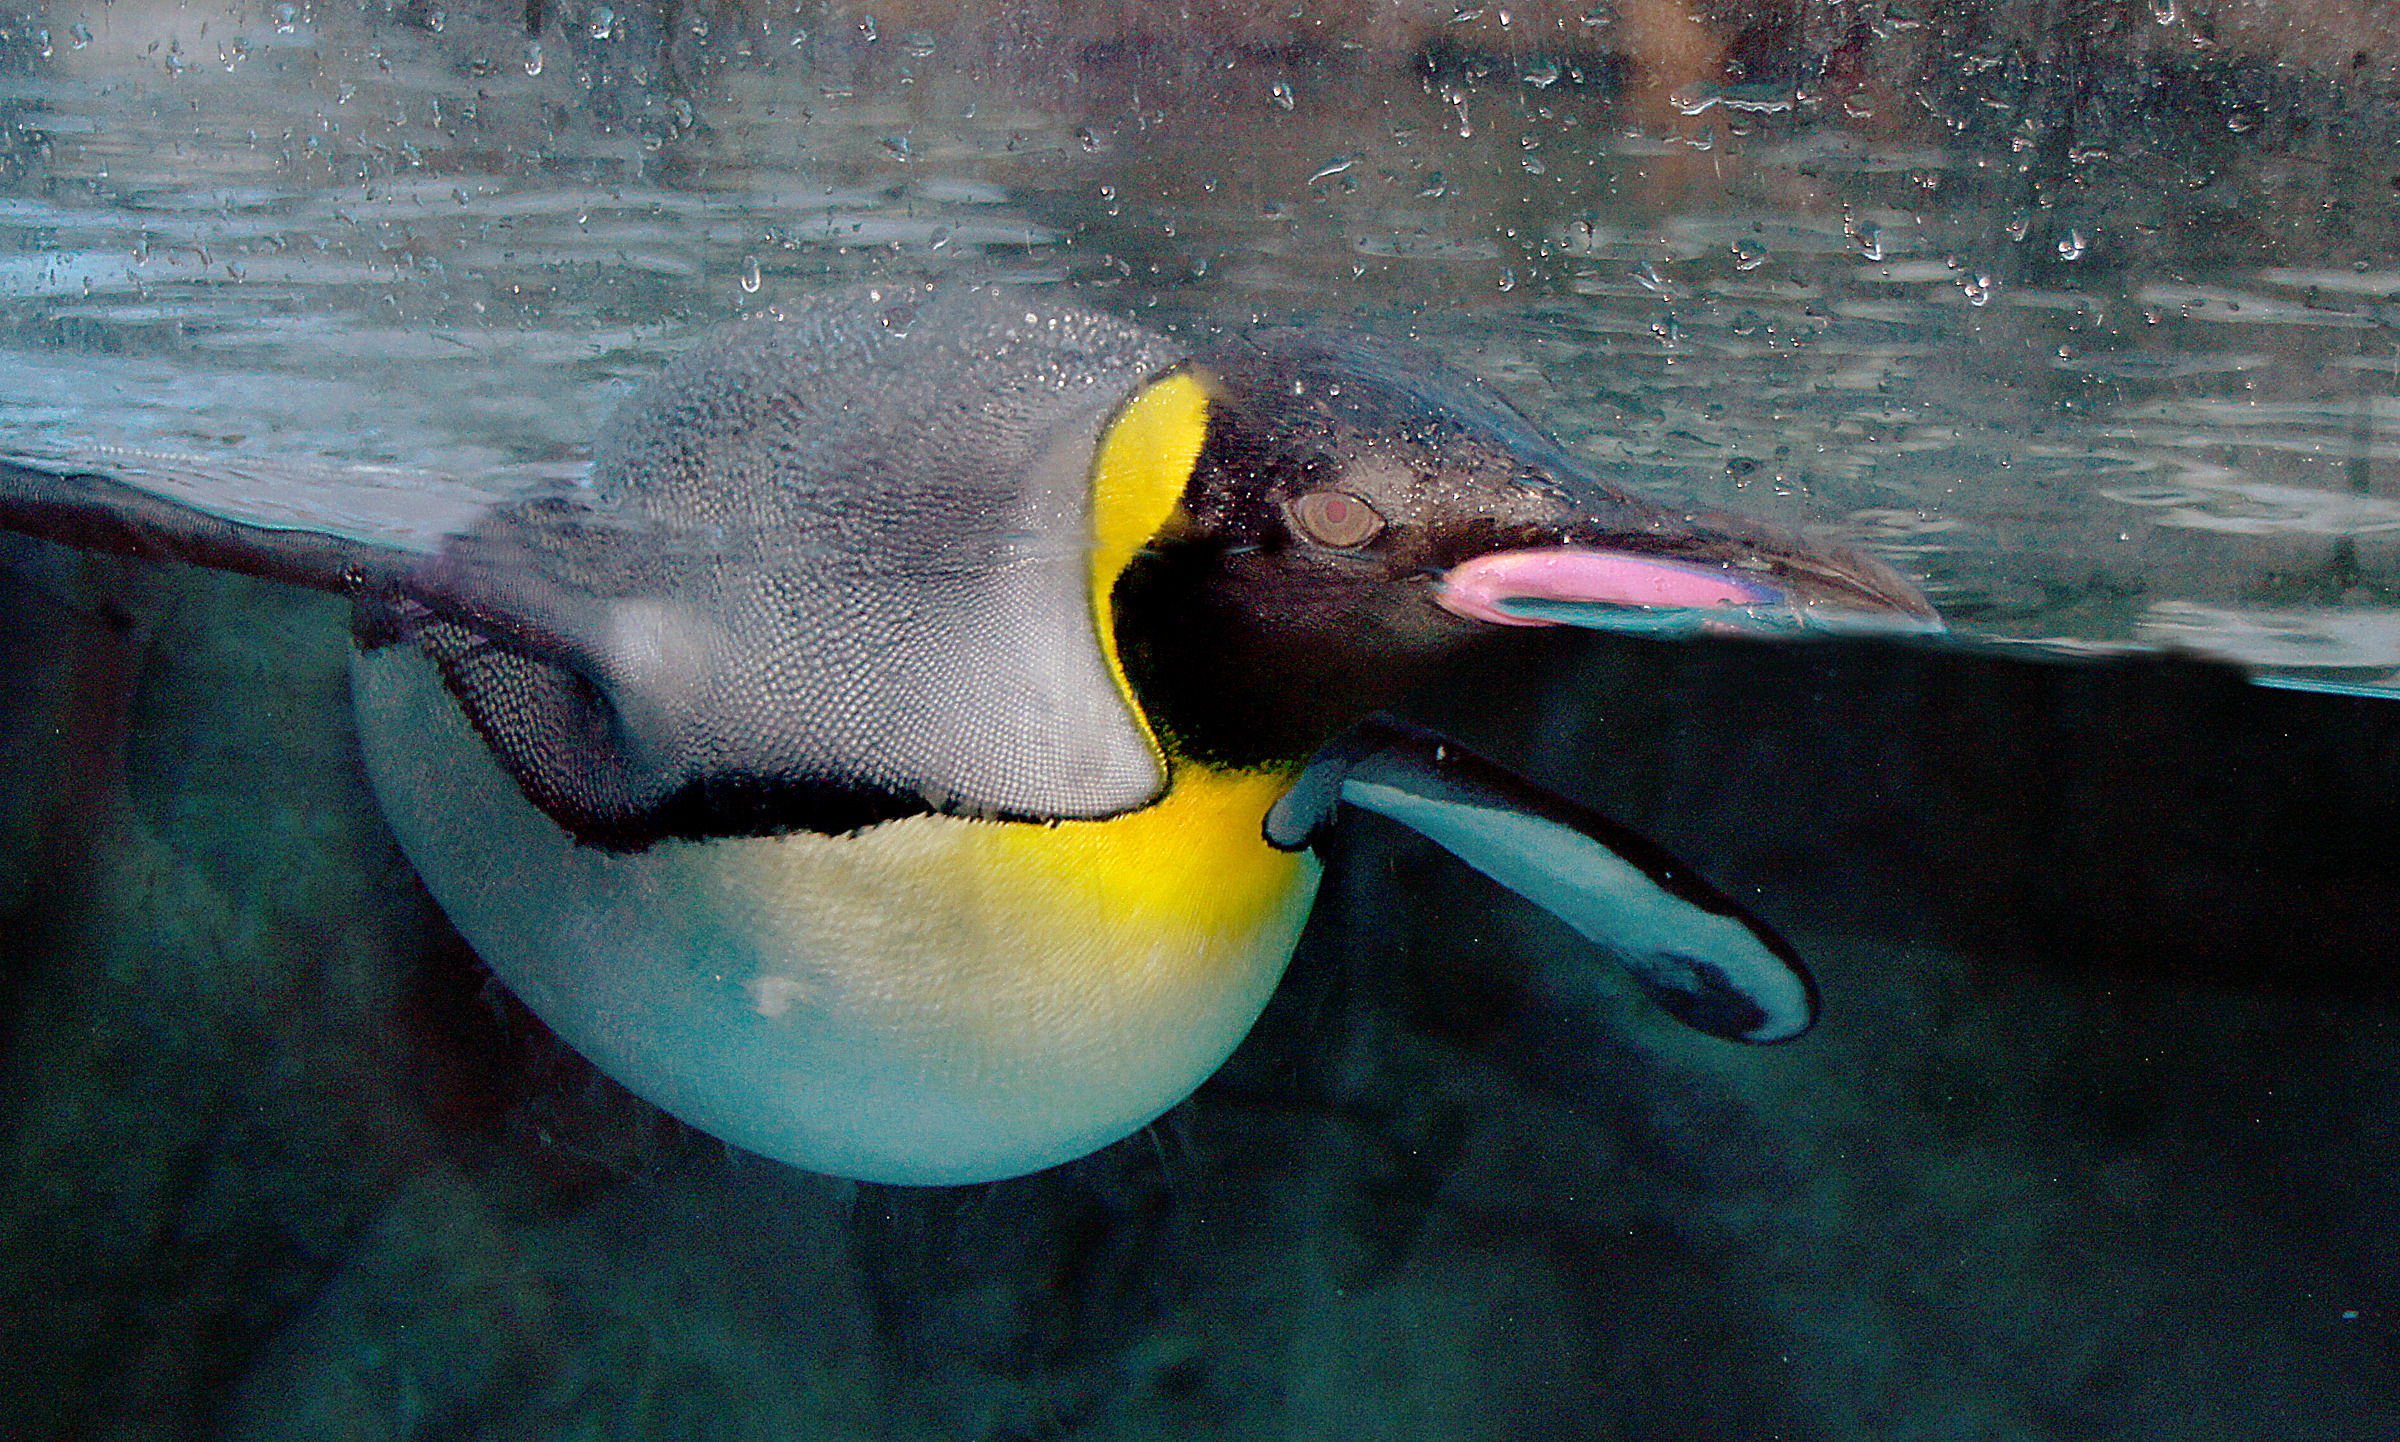
water, bird, wildlife, zoo, beak, blue, fauna, penguin, vertebrate, calgary, kingpenguin, water bird, flightless bird